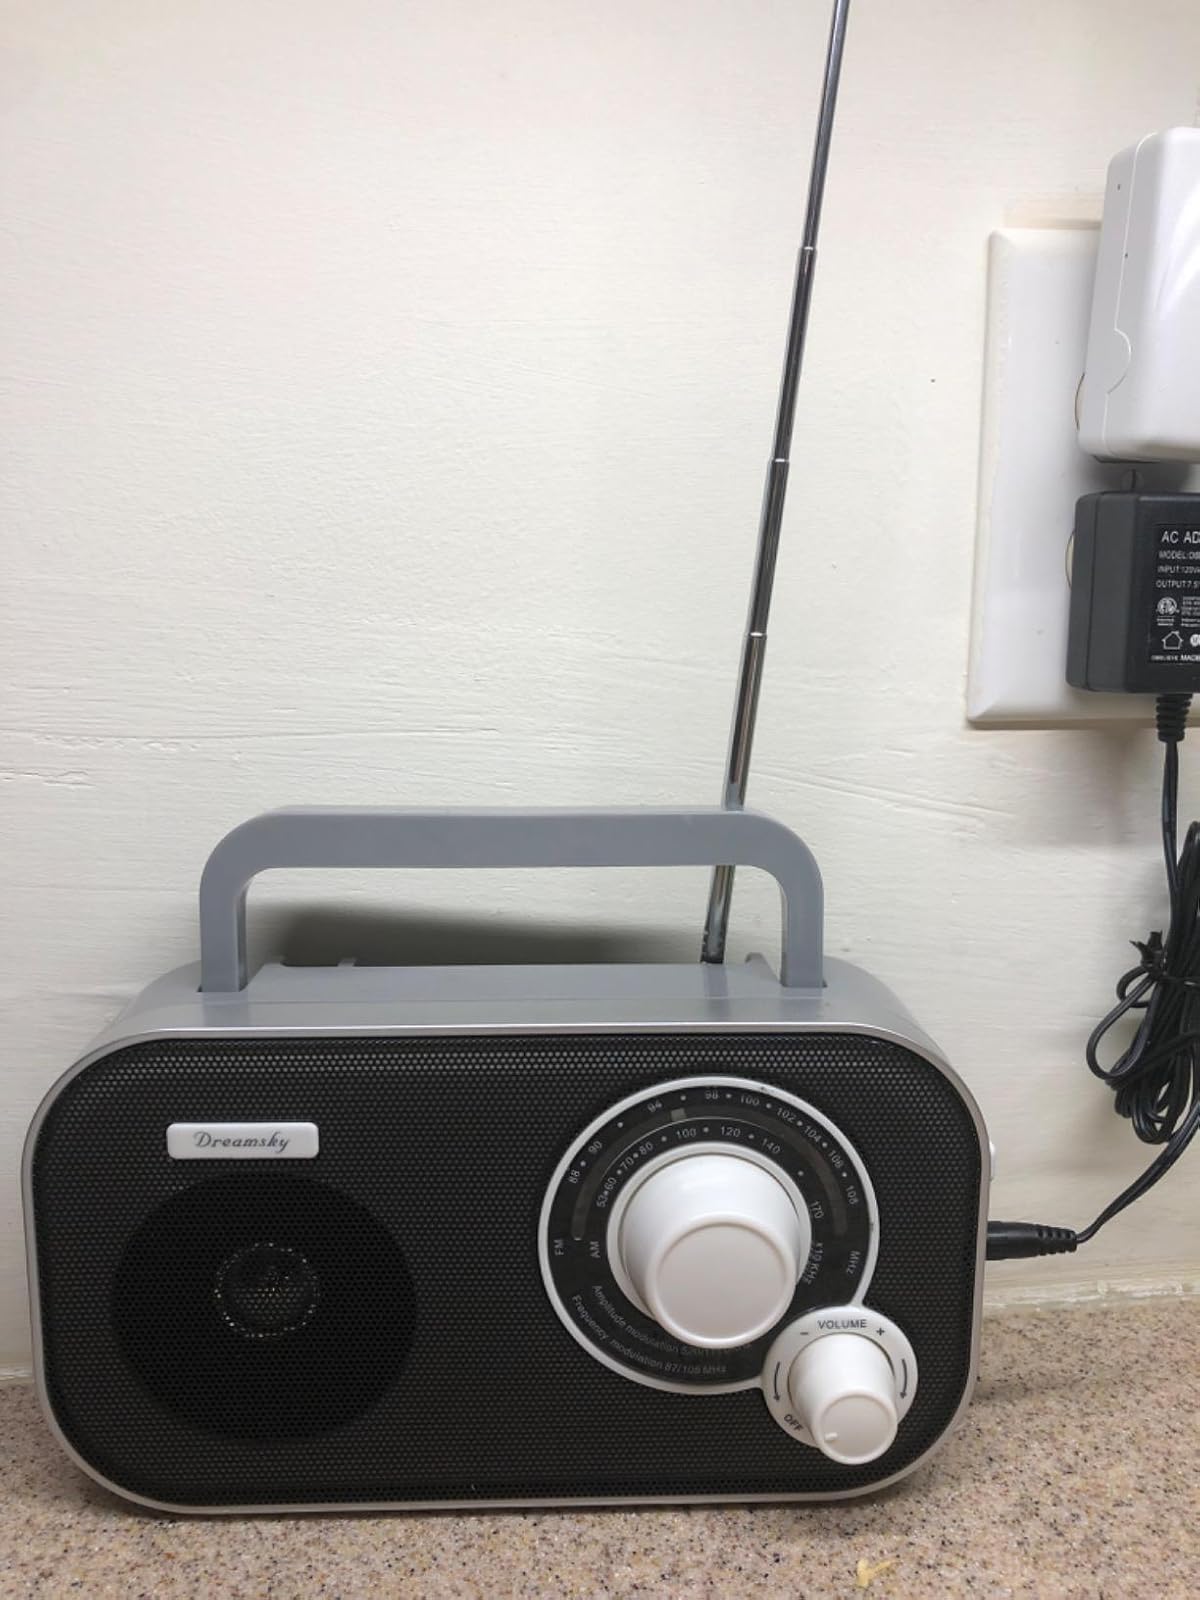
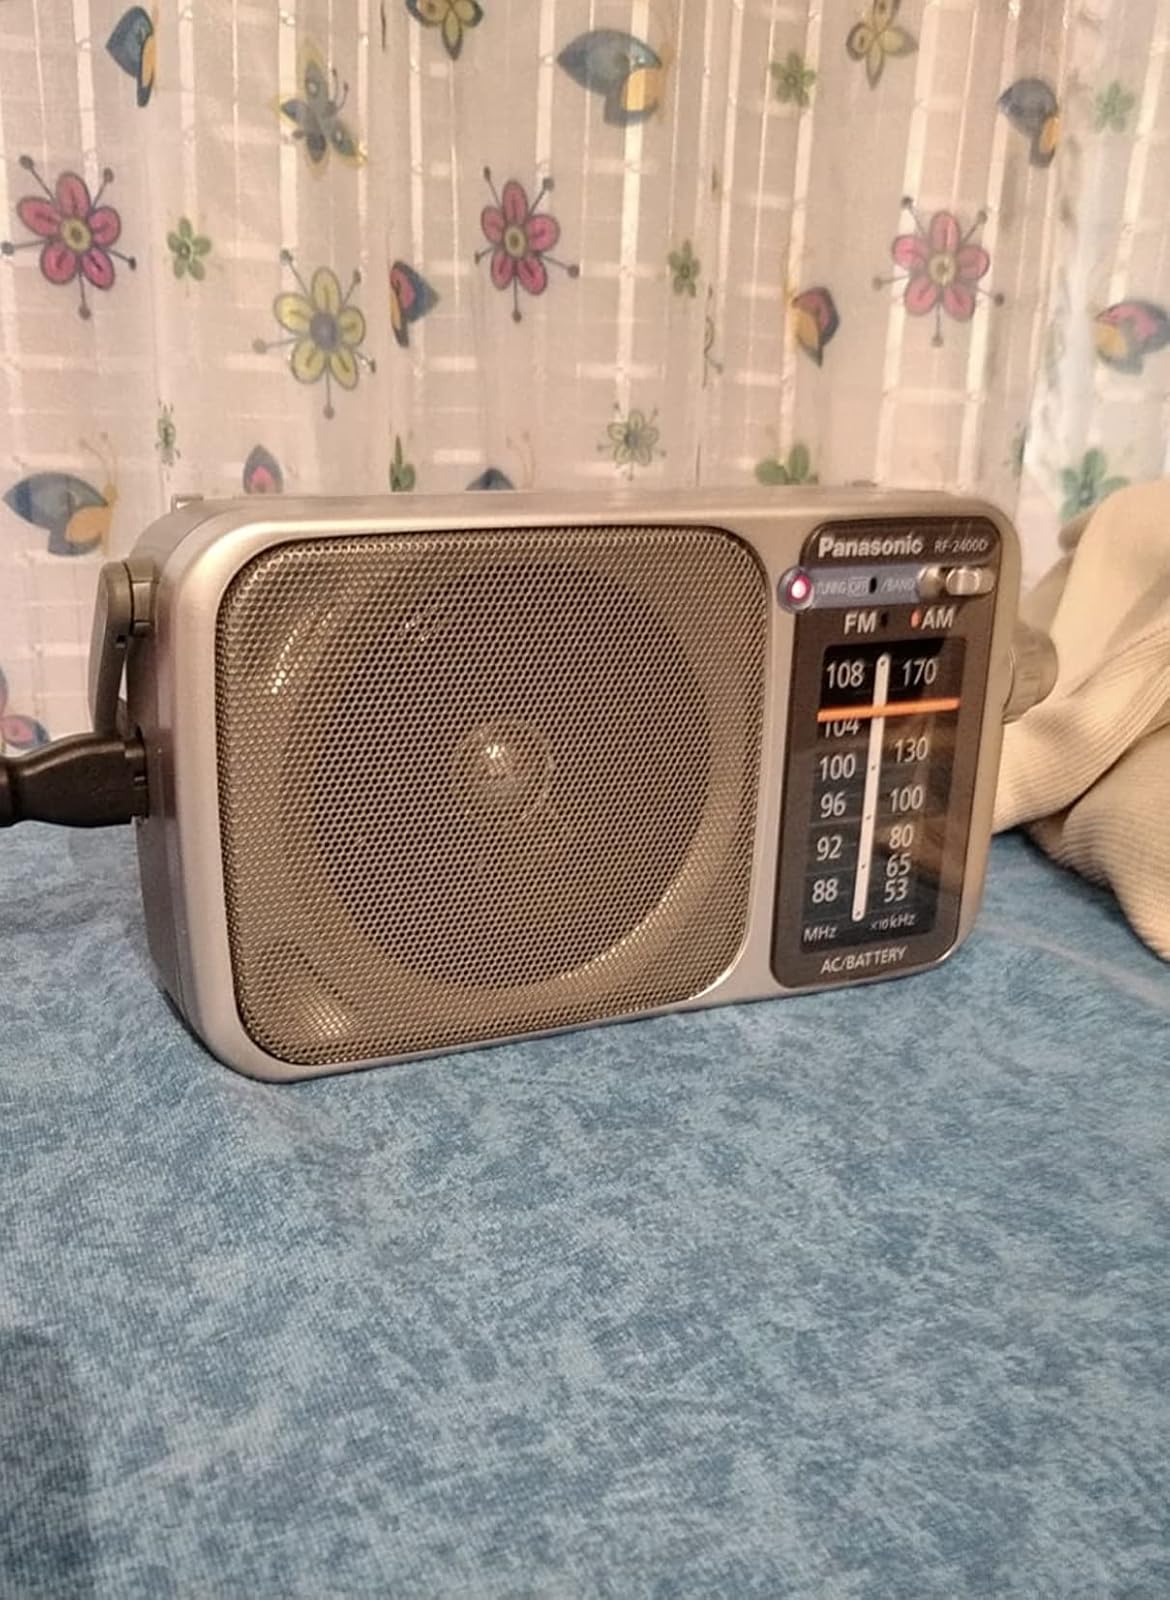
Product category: radio
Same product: no